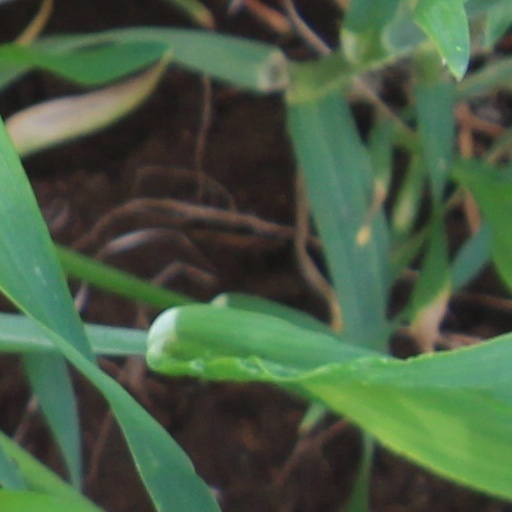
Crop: wheat